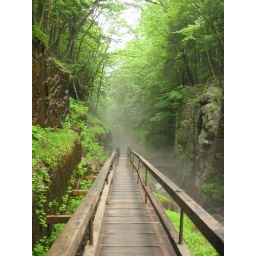
boardwalk in the white mountains